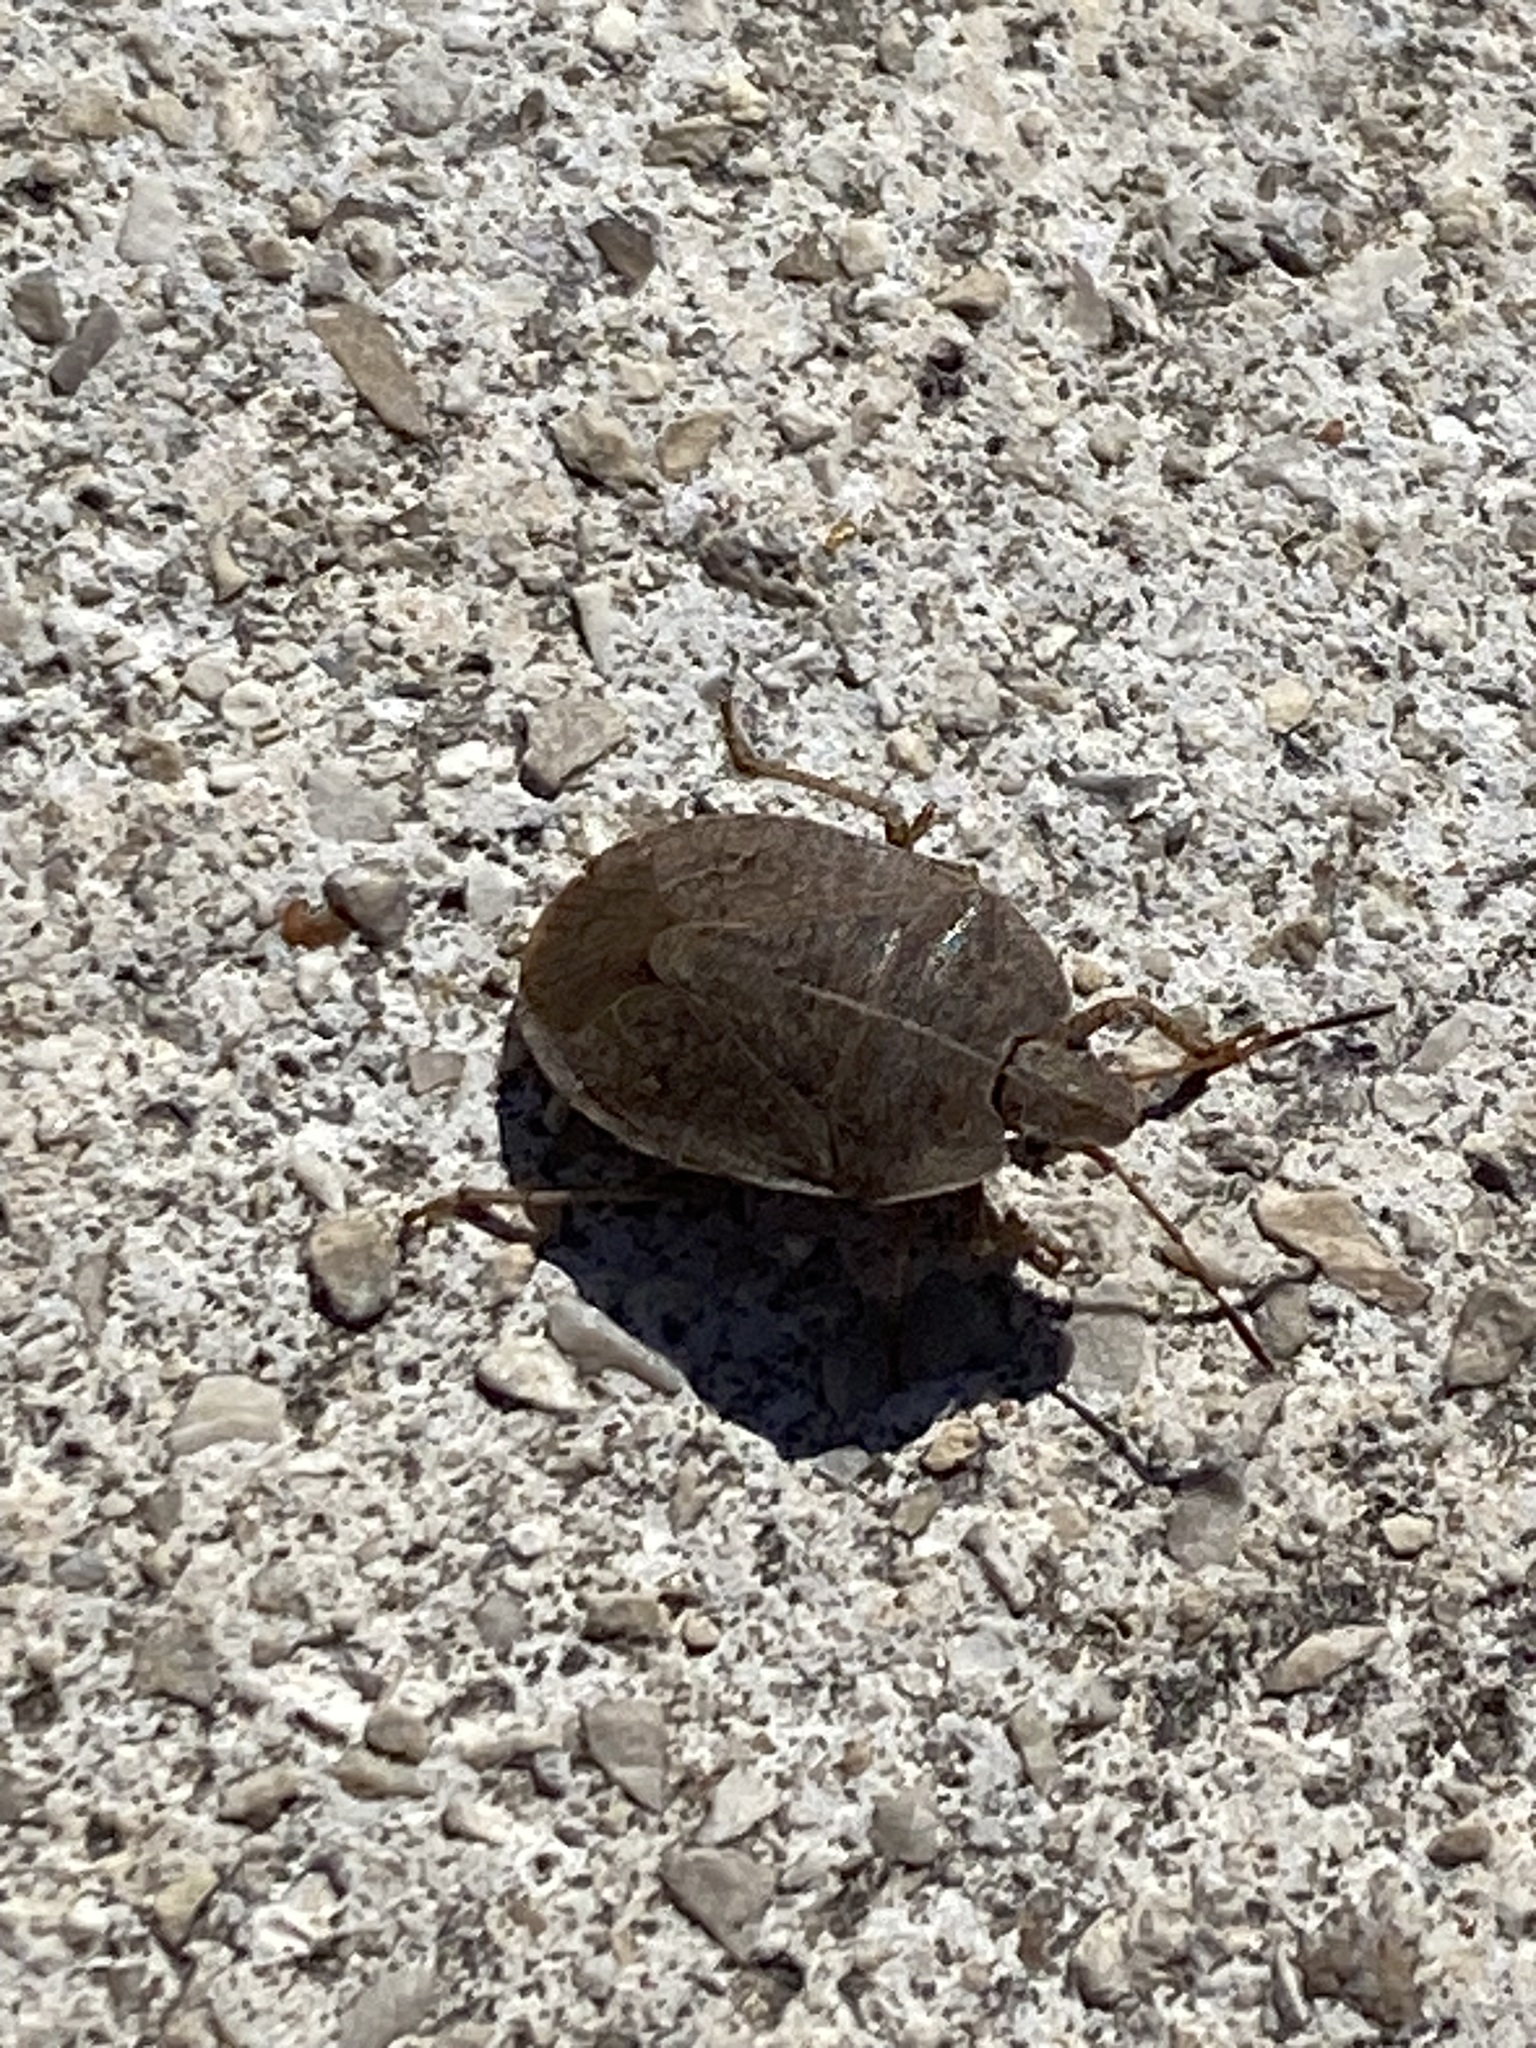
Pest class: stink_bug